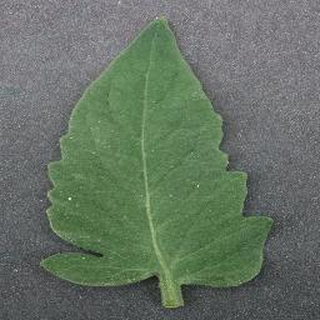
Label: healthy_tomato